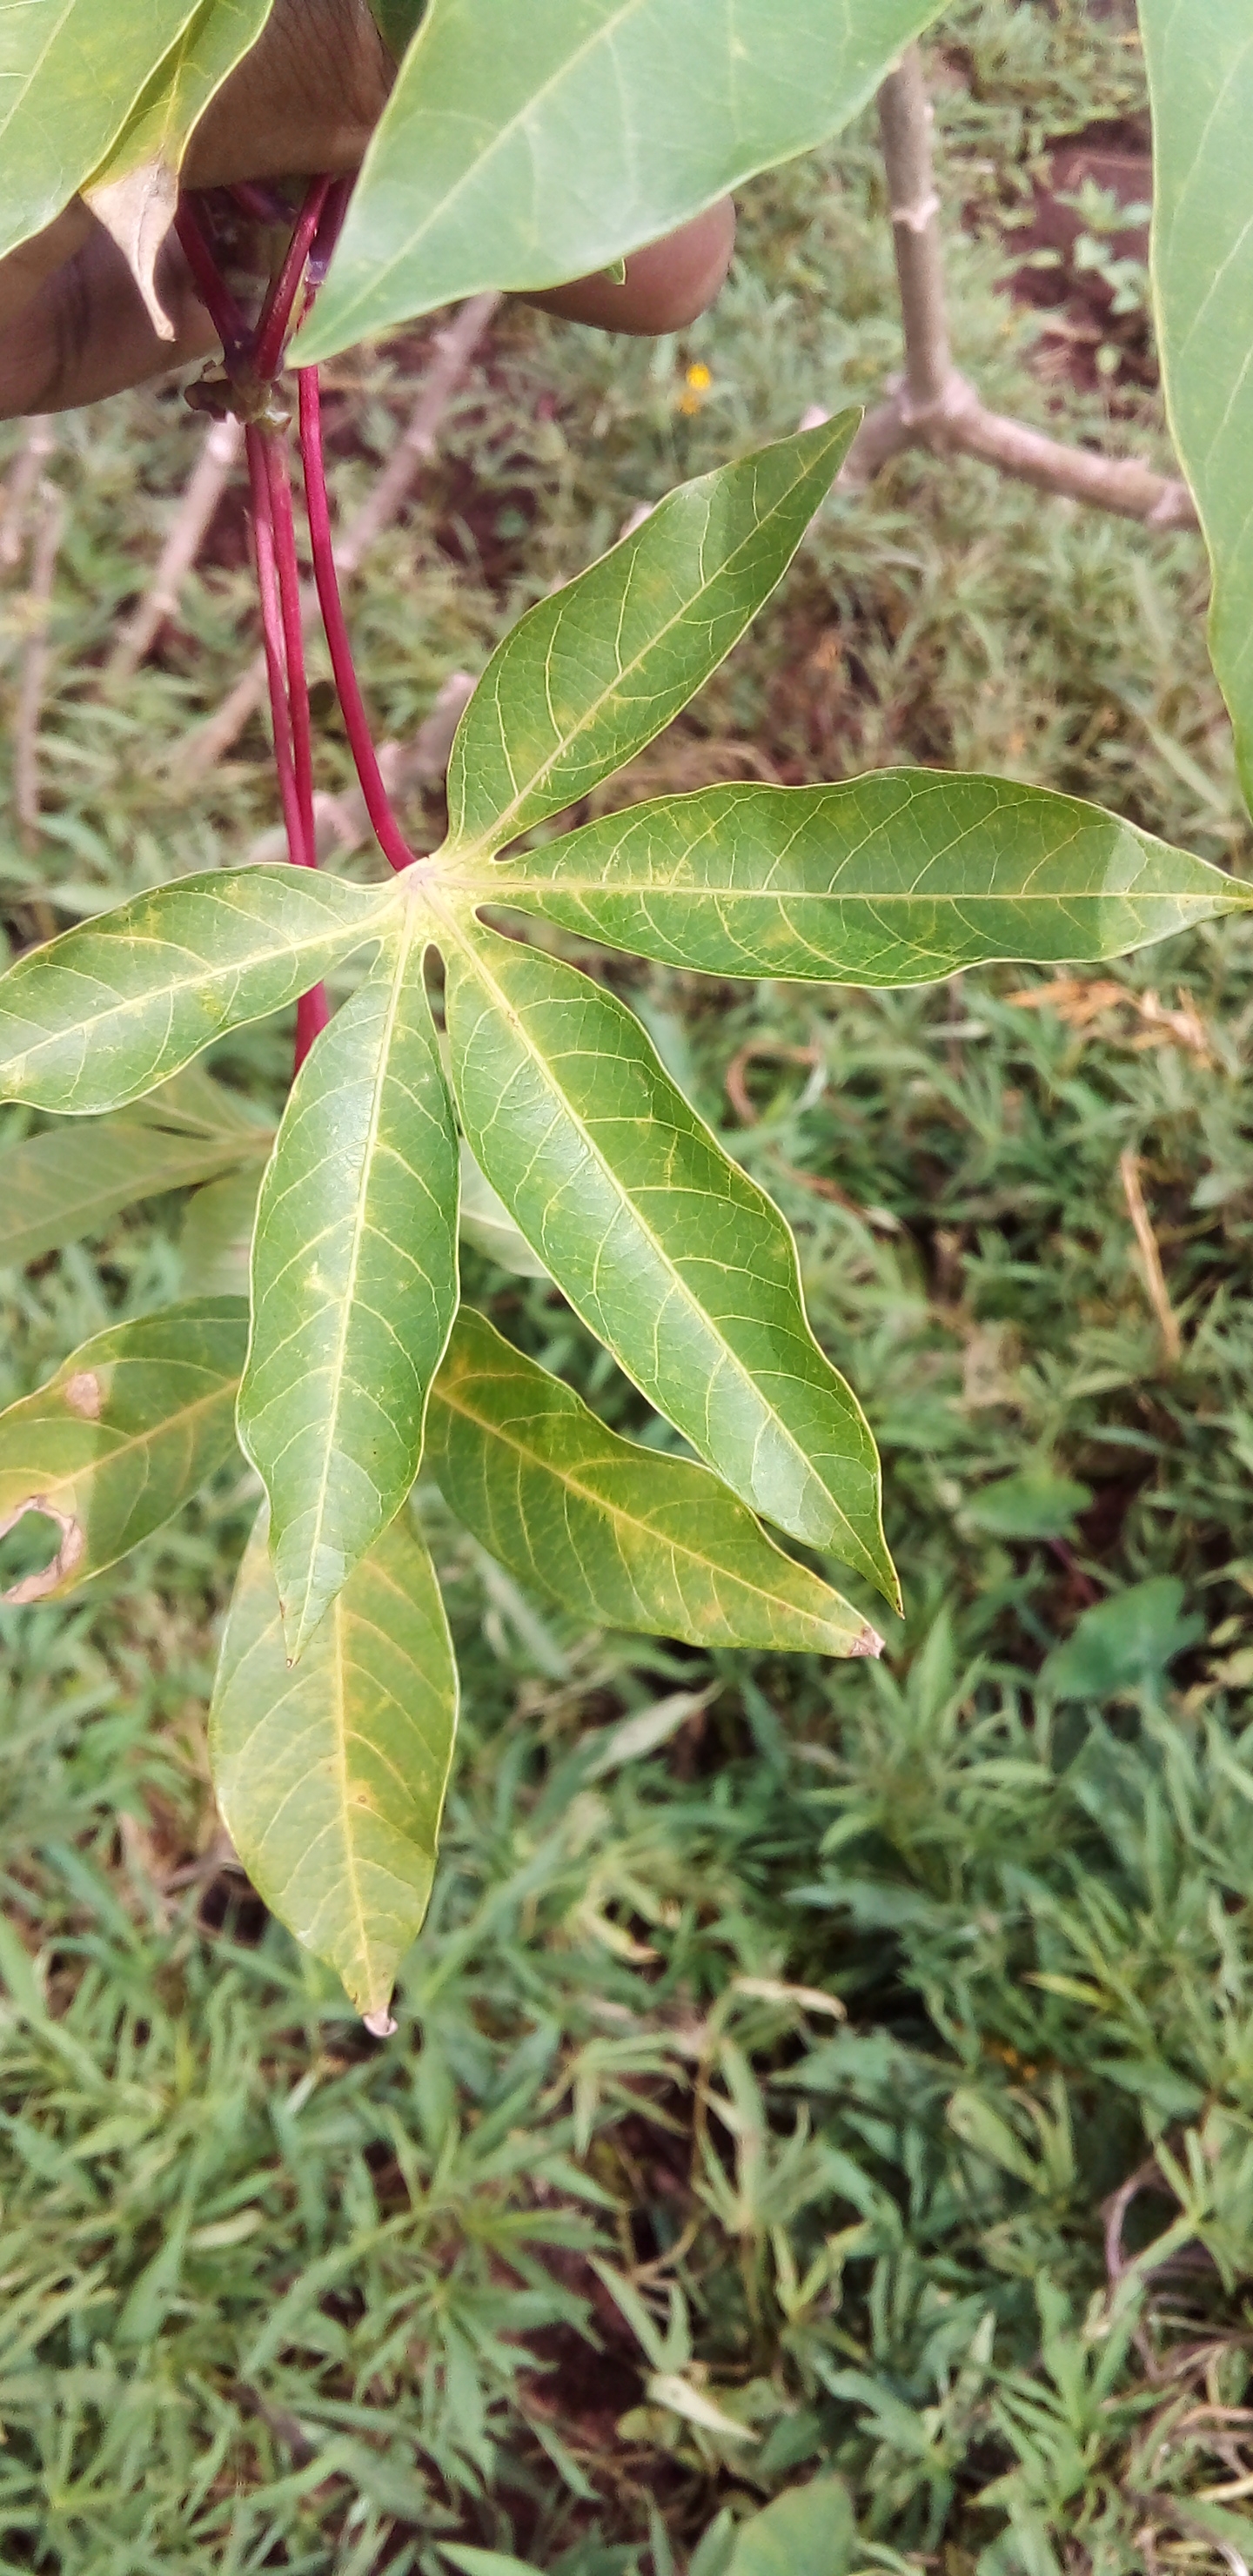
Label: cassava brown streak disease (cbsd)